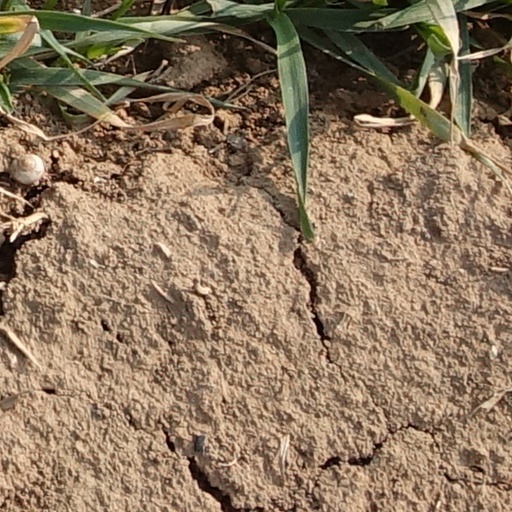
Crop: wheat